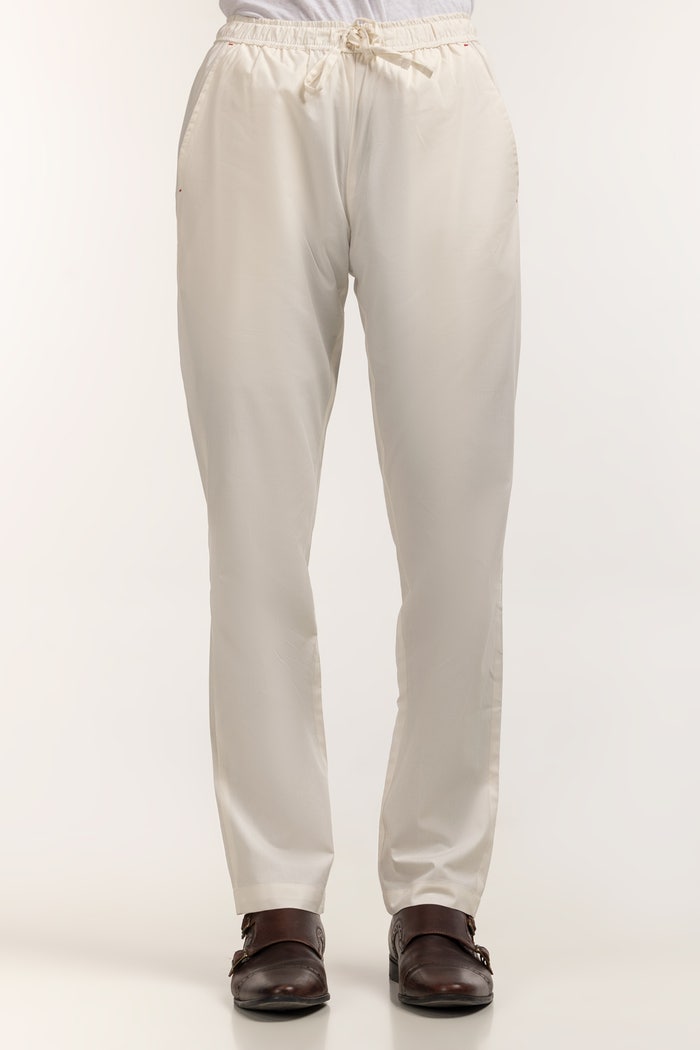
ivory slim fit cotton pants